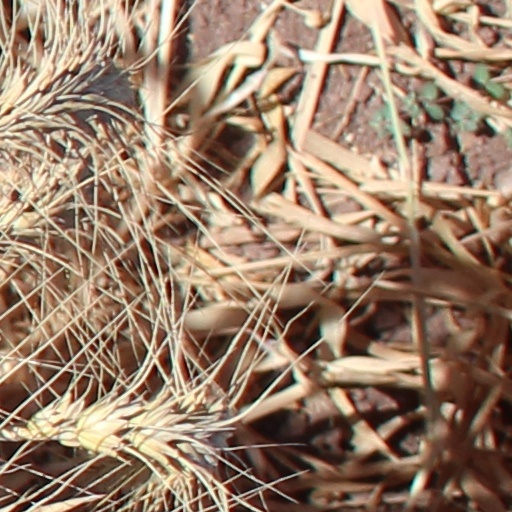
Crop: wheat